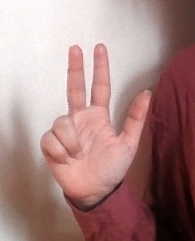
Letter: al